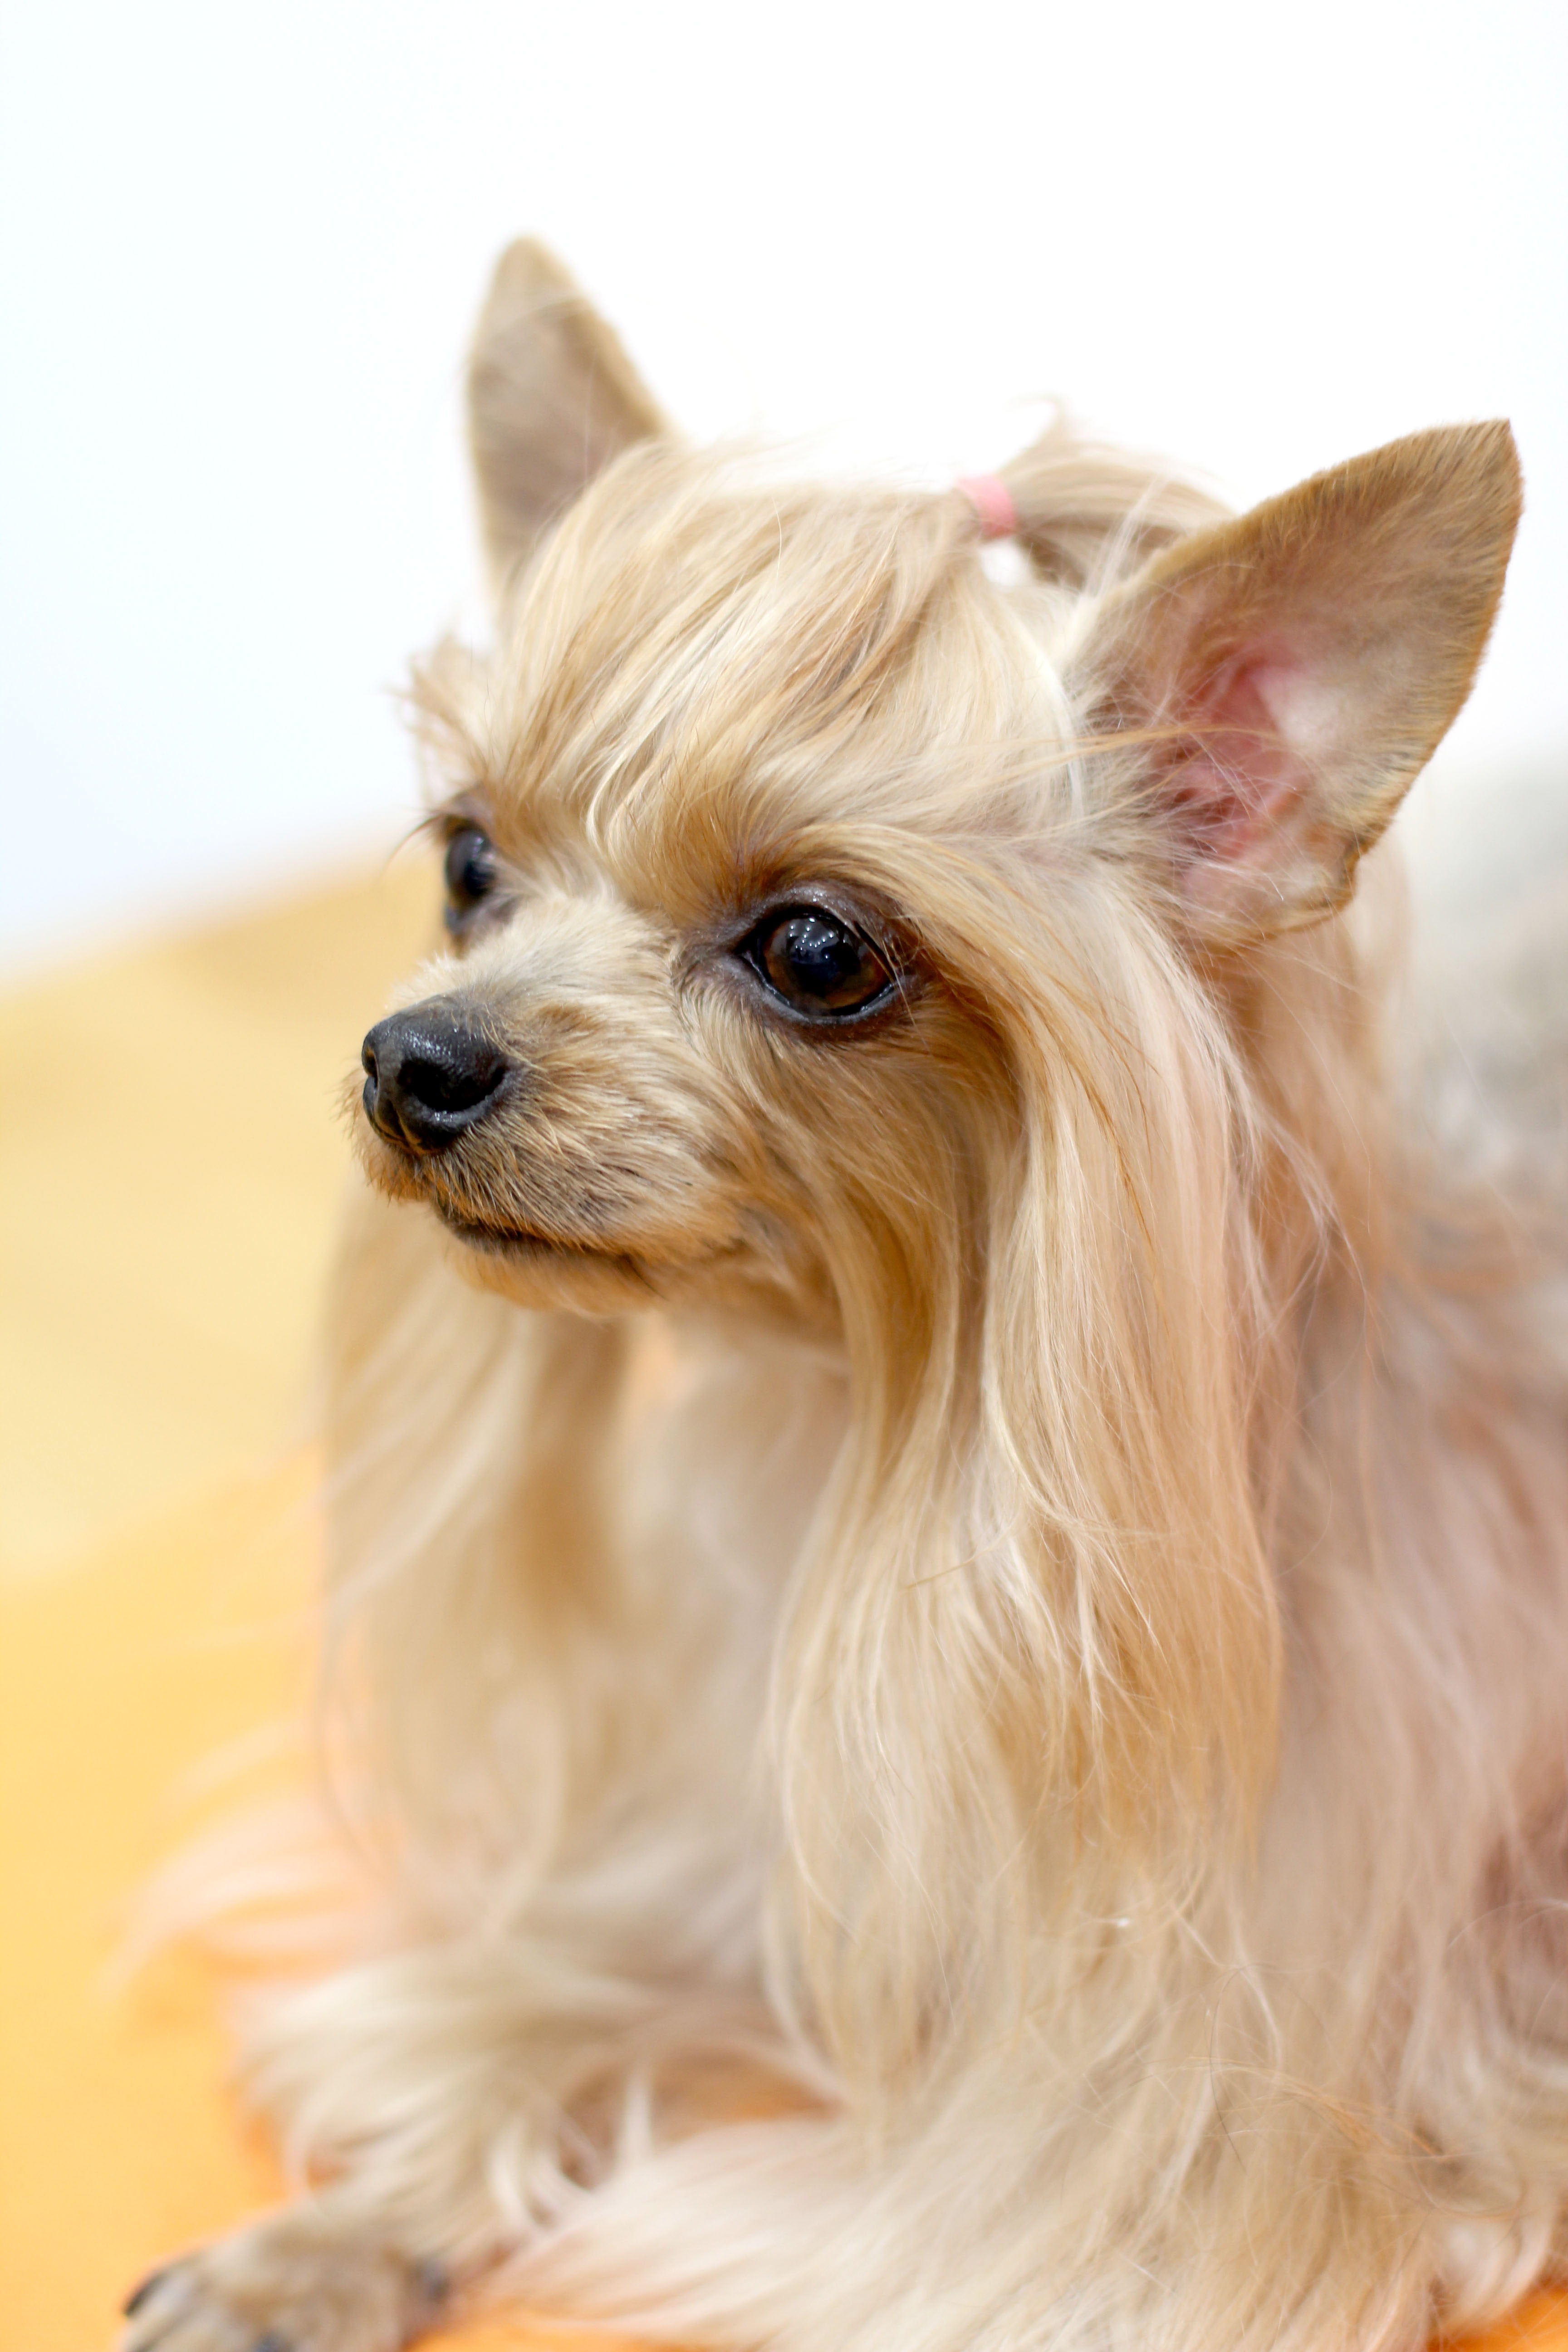
puppy, dog, mammal, yorkshire, gold, ball, vertebrate, dog breed, terrier, republic of korea, yorkshire terrier, australian silky terrier, dog like mammal, carnivoran, australian terrier, morkie, biewer terrier, russkiy toy, no dogs, ilsan, buff chick